Athleisure

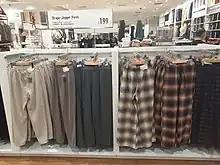
Joggers being sold as fancy pants, alongside plaid pajama pants, at a Uniqlo store in Hong Kong in 2021.

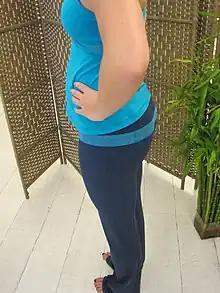
Athleisure clothing frequently uses accents of brightly-colored fabric acting as a stark contrast against a dark background, as shown here with a person wearing Lululemon's groove pants.

Reports in "USA Today" and "The Wall Street Journal" in 2015 described the athleisure market as growing, displacing typical workwear styles, and cutting in to sales of jeans, with a market size in 2014 of US$35 billion, representing an 8% increase from the previous year. According to one estimate, the athleisure market, including footwear, was US$270 billion in 2016, and was estimated to grow 30% in the United States and Asia by the year 2020. According to a study conducted by Allied Market Research, the worldwide athleisure market in 2018 was estimated to be valued at US$155 billion. As of 2019 in Canada, approximately 25 percent of the apparel purchased by Canadians consisted of "active" or athleisure clothing. However, by 2021, this percentage had increased to over one-third, with sales of such clothing growing at a rate twice that of other apparel categories. According to a report conducted by Market Research Future, it is projected that the market will exceed a value of US$842 billion by the year 2028.